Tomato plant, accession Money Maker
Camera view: vertical (180 deg); turntable rotation: 90 degrees
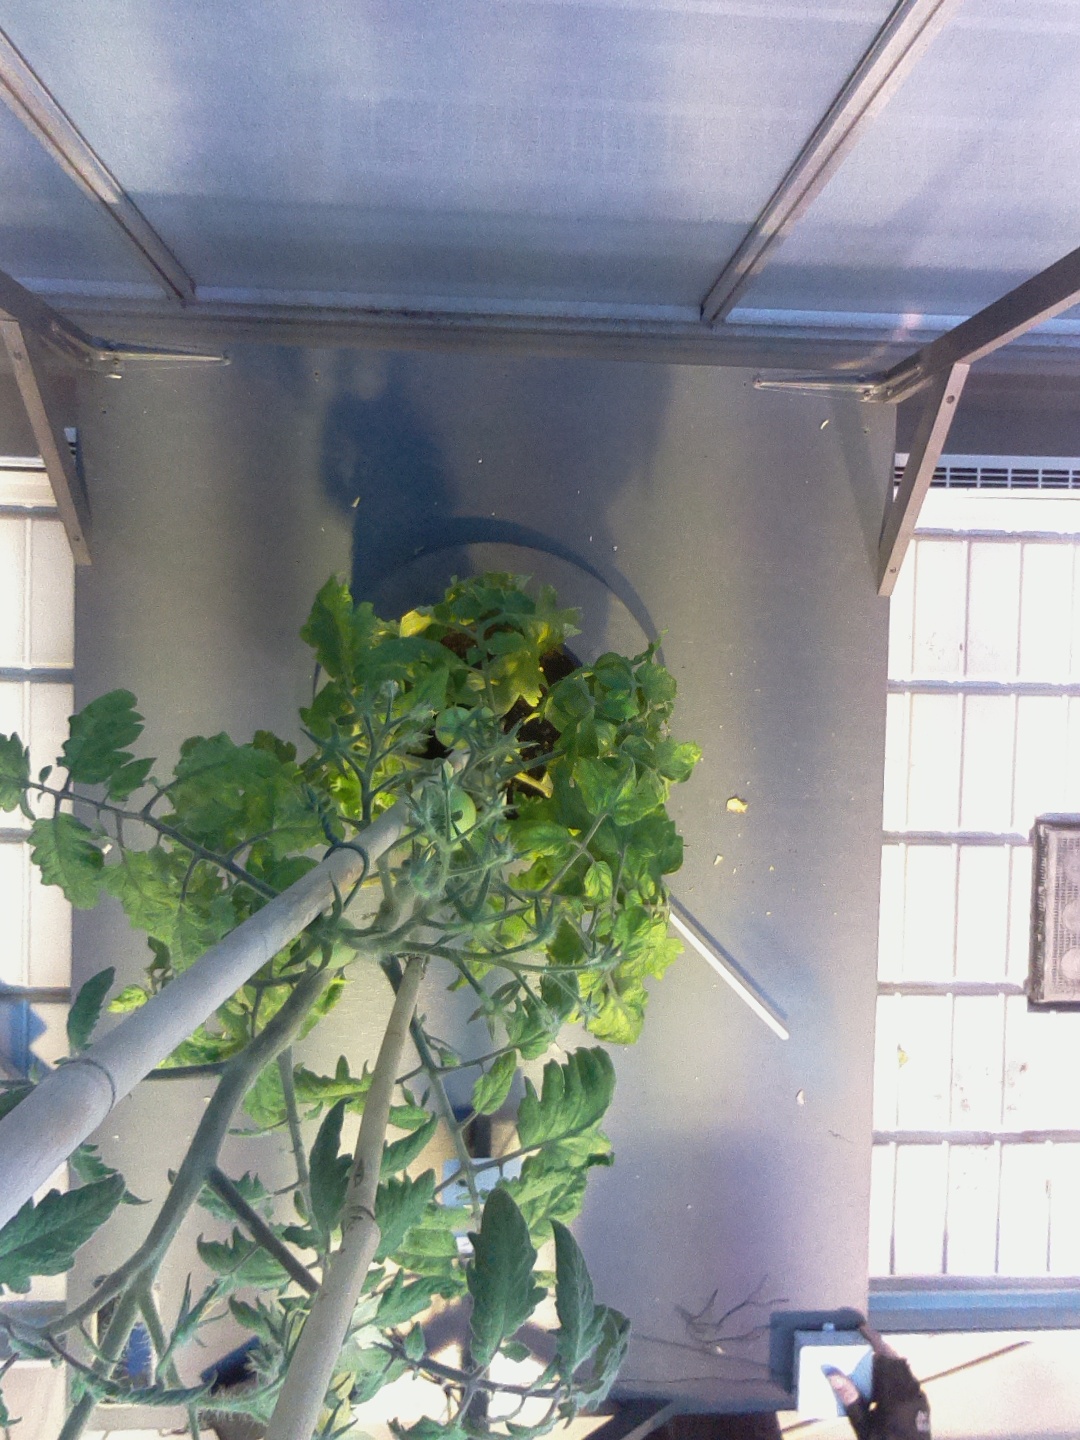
BBCH growth stage 73: 30%-40% of final fruit size